Archibald James Campbell

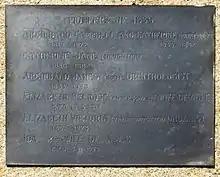
Campbell is buried with six other members of his family. The plaque is headed: "Pioneers of 1839"

Both writers made use of the newest technology available to illustrate their scientific data. Until 1840, Gould's pictures of birds were drawn and painted by his wife Elizabeth Coxon; many were reproduced by means of the recently invented technique of hand-painted lithographs; forty years later, Campbell's images of nests, eggs and habitat were created by the cutting-edge technology of photography.